Jim Nicholson (American politician)

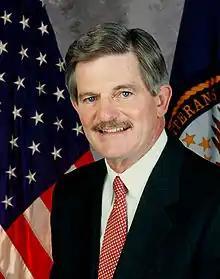
Official portrait, c.2005

Robert James Nicholson (born February 4, 1938) is an American attorney, real estate developer, and politician who served as the fifth United States secretary of veterans affairs from 2005 to 2007 and as chair of the Republican National Committee from 1997 to 2001. Prior to this, Nicholson was U.S. Ambassador to the Holy See from 2001 to 2005.